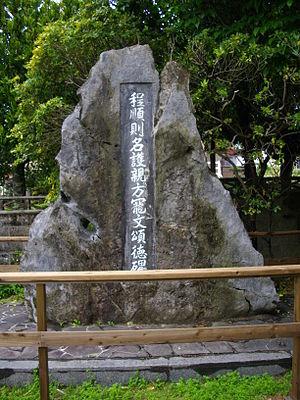
Tei Junsoku, est un érudit confucéen fonctionnaire du royaume de Ryūkyū. Il a été décrit comme étant « dans un sens non officiel » ... le « ministre de l'éducation » et est particulièrement connu pour ses contributions à l'érudition et à l'éducation à Okinawa et au Japon. Titulaire du rang d'ueekata dans le gouvernement de Ryūkyū, il sert alternativement comme magistrat à la fois de Nago et Kume et en tant que membre du Sanshikan, conseil d'élite des trois conseillers en chef du roi. Il est parfois appelé « le Sage de Nago ».
Le Shiseibyō est un temple confucéen situé dans le district de Wakasa à Naha sur l'île d'Okinawa au Japon. Il fut pendant des siècles un centre important de l'apprentissage de la culture chinoise du royaume de Ryūkyū et en son enceinte se trouve la meirindō, la première école publique d'Okinawa.